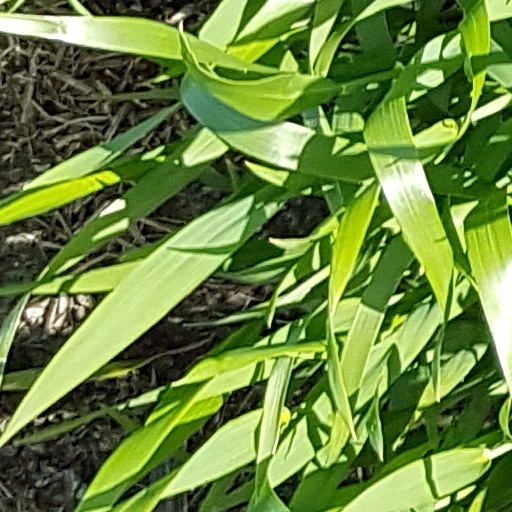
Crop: wheat